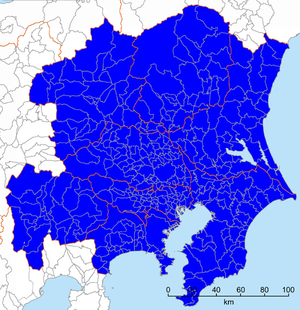
Stortokyo / Definition
Stortokyo er et storbyområde i Kantō-regionen, Japan, som består af det meste af præfekturerne Chiba, Kanagawa, Saitama og Tokyo-præfekturet. På japansk har området flere navne: Hovedstadsregionen, En Metropolis og andre.